University of Gondar

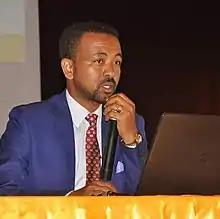

One of the results of signing a new treaty between the United States and Ethiopia in June 1960 was the upgrade of the Public Health College to full college status. However, when Haile Selassie University (since renamed Addis Ababa University) became a chartered institution, it received the responsibility for all higher education in the country, and the Public Health College was made a part of the university. Its innovative program is based on field work, and its work to improve public health in Gondar and Begemder province were replaced by an emphasis on academic coursework which led to a Bachelor of Science in Public Health.